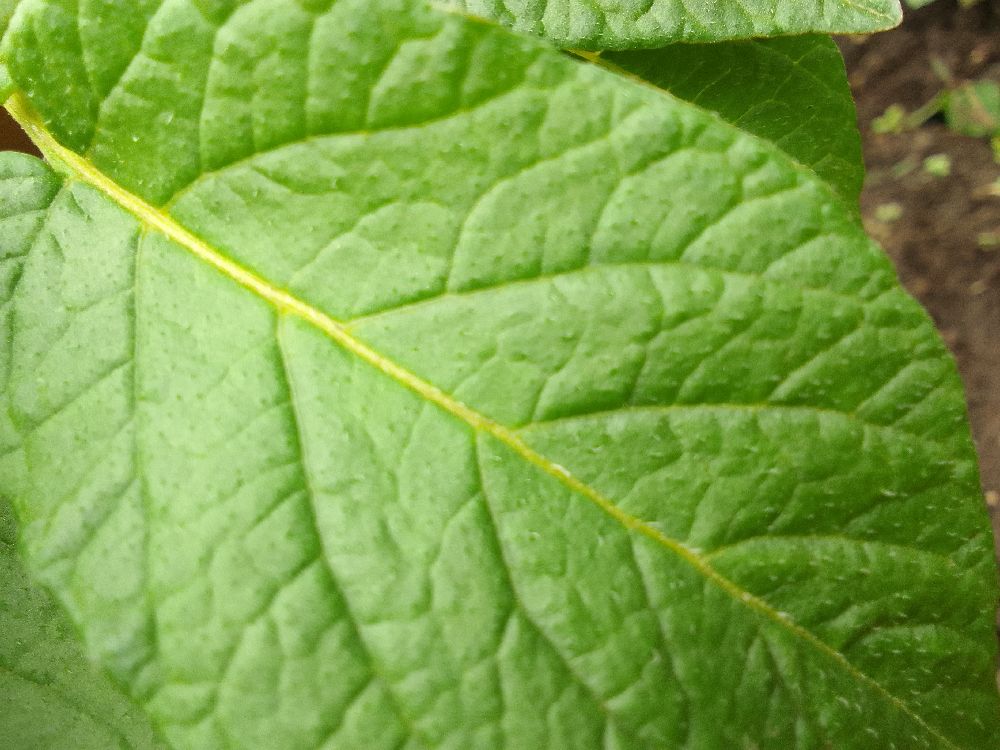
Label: Healthy